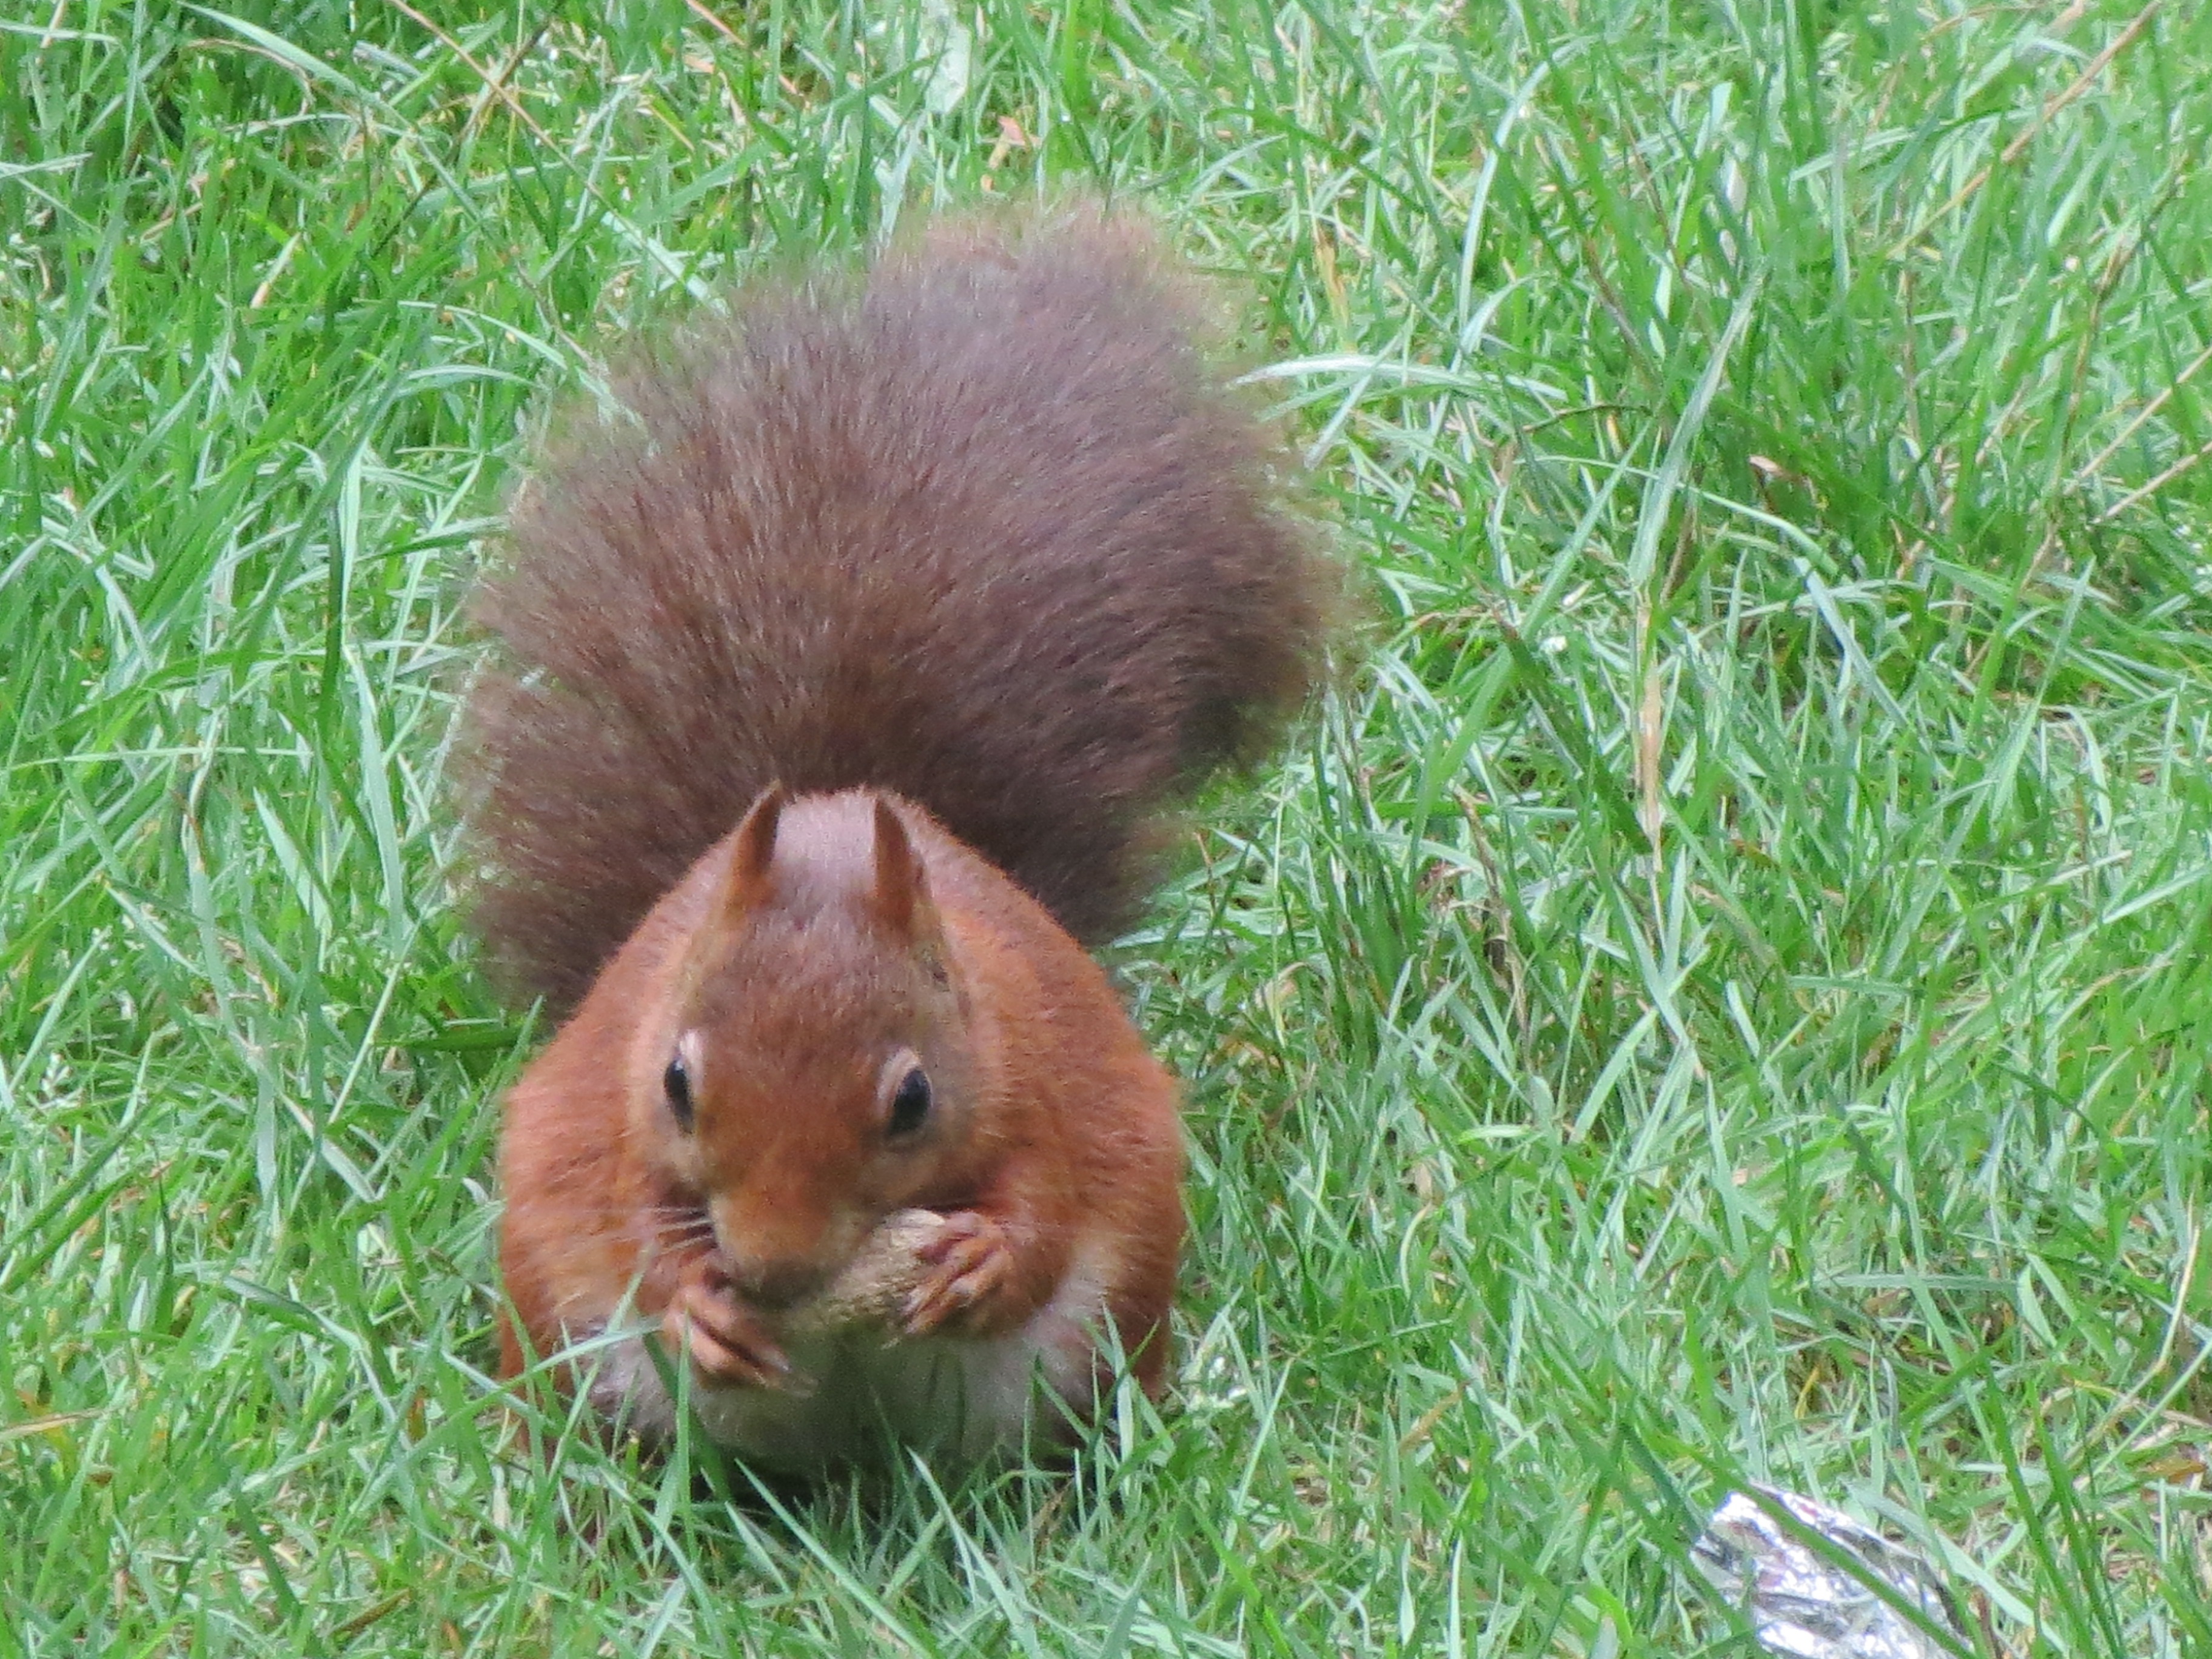
nature, forest, green, mammal, squirrel, rodent, fauna, guinea pig, beast, vertebrate